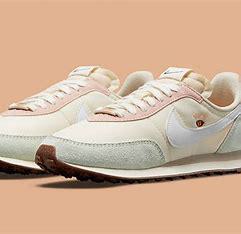
Brand: Nike
Model: Waffle 2